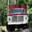
Label: truck